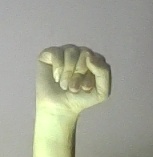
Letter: saad